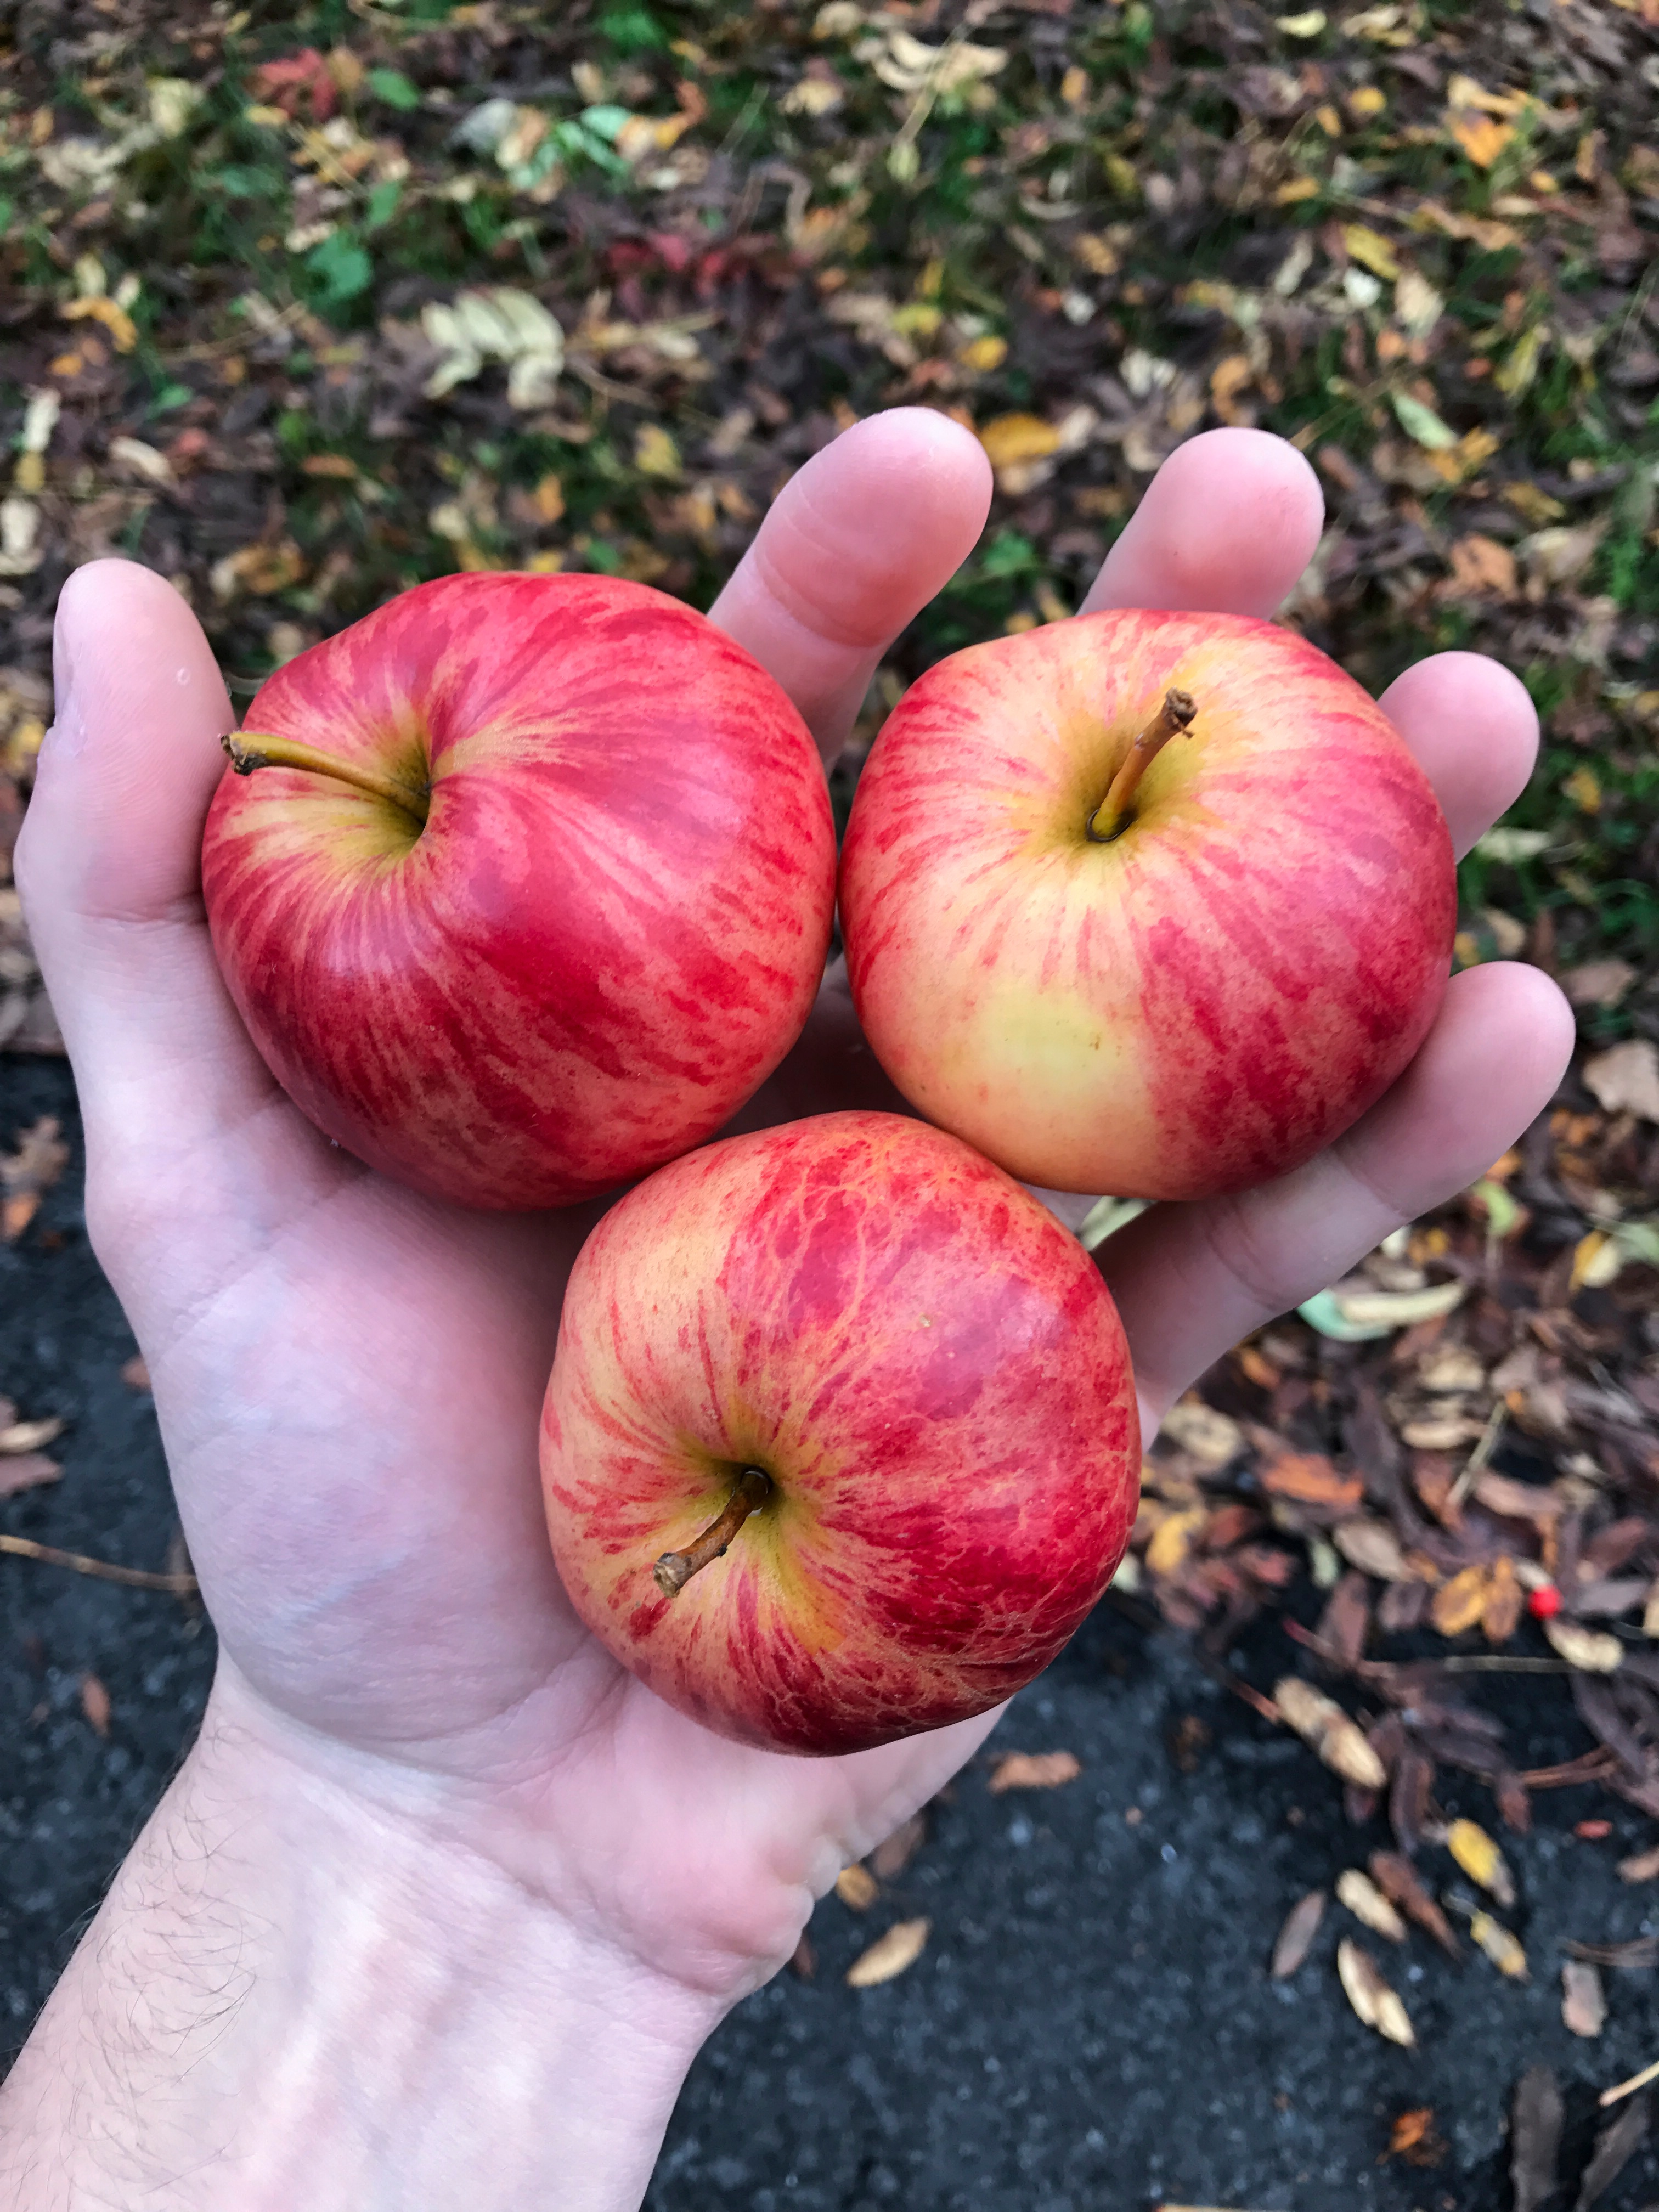
apple, plant, fruit, leaf, flower, petal, food, red, produce, vegetable, botany, flora, flowering plant, rose family, land plant